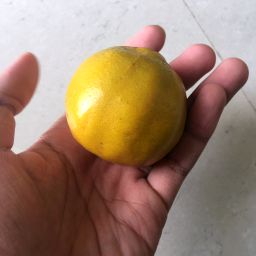
Fruit: Orange
Quality: Good